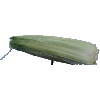
Label: Corn Husk 1